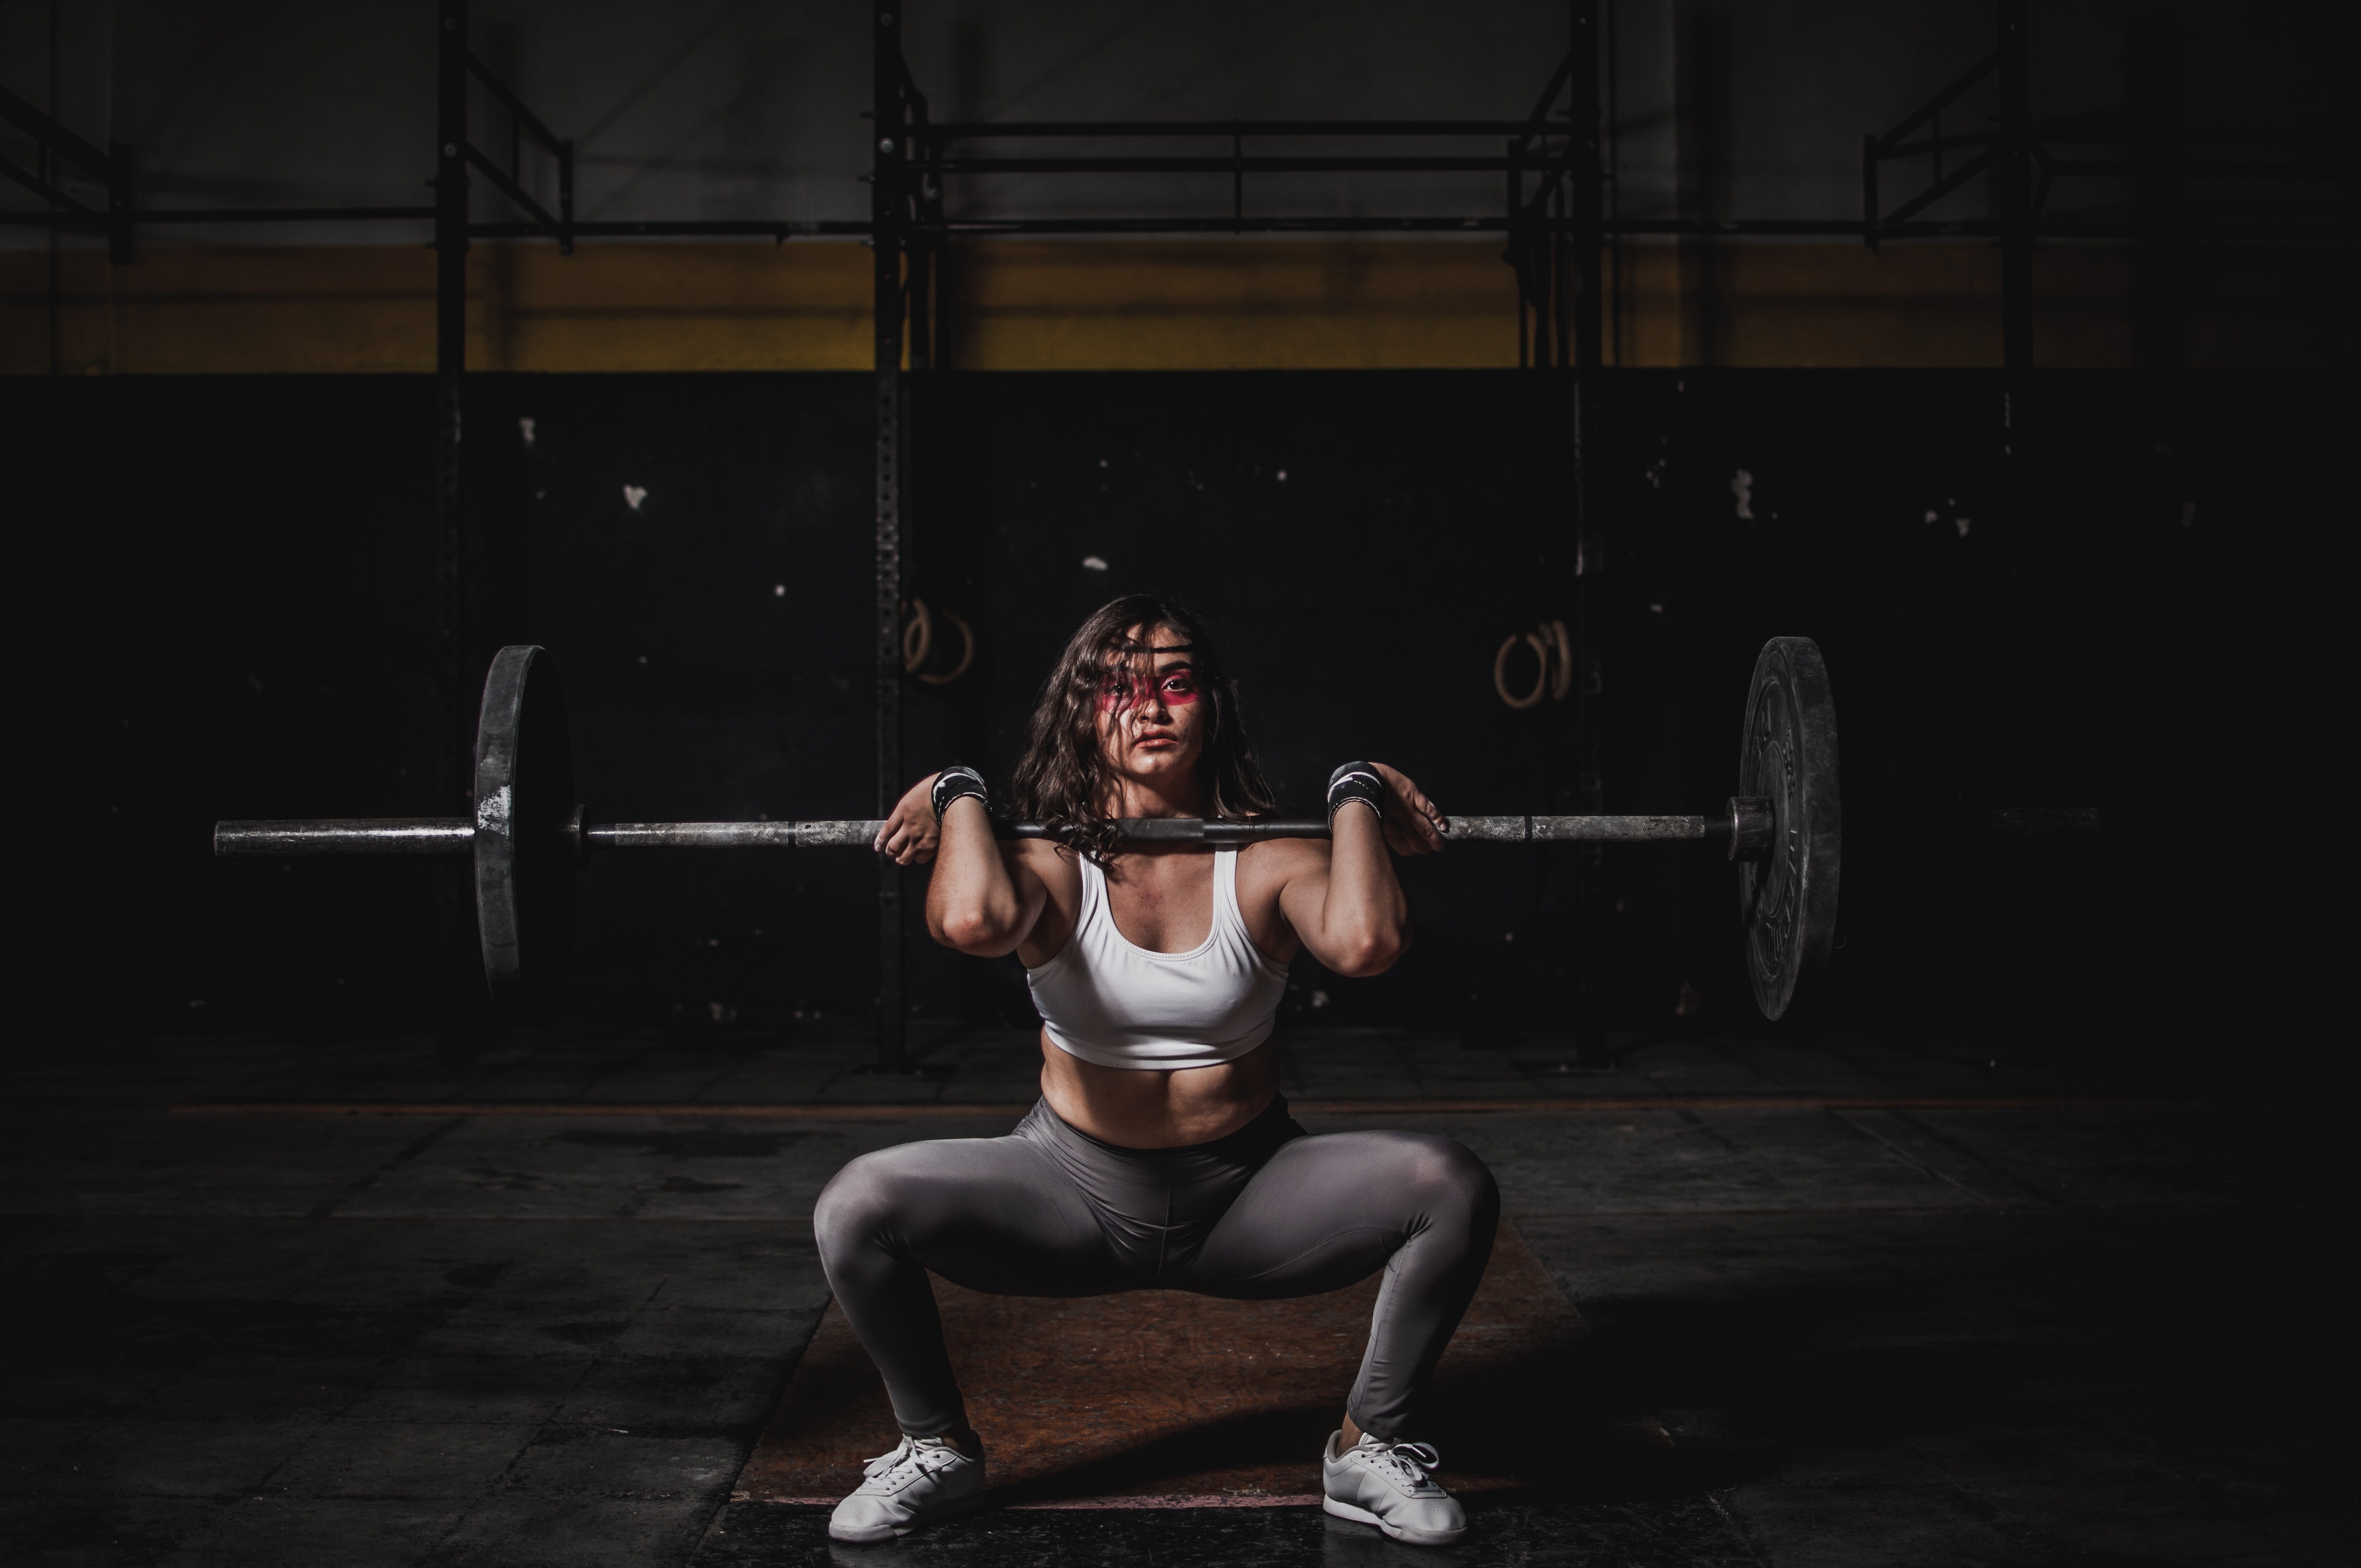
strength training, physical fitness, barbell, weightlifting, powerlifting, squat, shoulder, bodypump, crossfit, chest, deadlift, weight training, muscle, exercise, leg, arm, joint, weightlifter, bodybuilding, room, exercise equipment, individual sports, biceps curl, sports, sport venue, Strength athletics, thigh